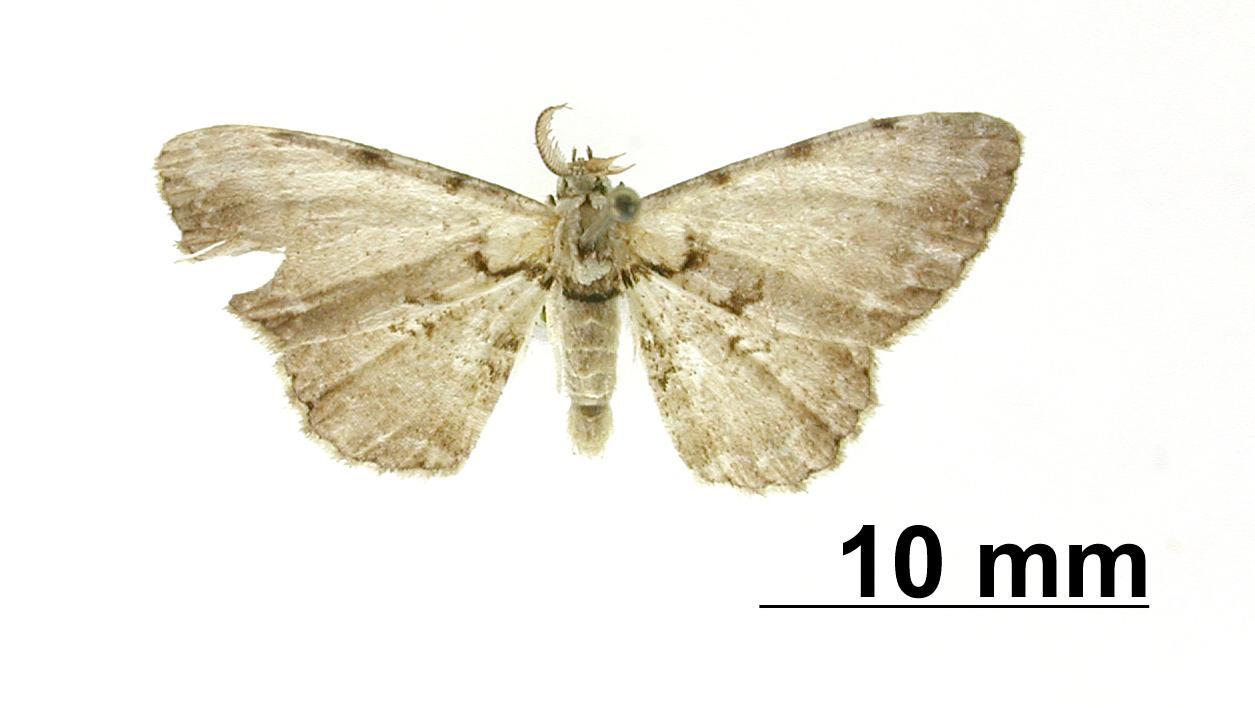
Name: Hymenomima mediorasa
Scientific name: Hymenomima mediorasa Dognin, 1909
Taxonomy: Animalia, Arthropoda, Insecta, Lepidoptera, Geometridae, Ennominae
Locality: St. Laurent du Maroni, French Guiana, French Guiana